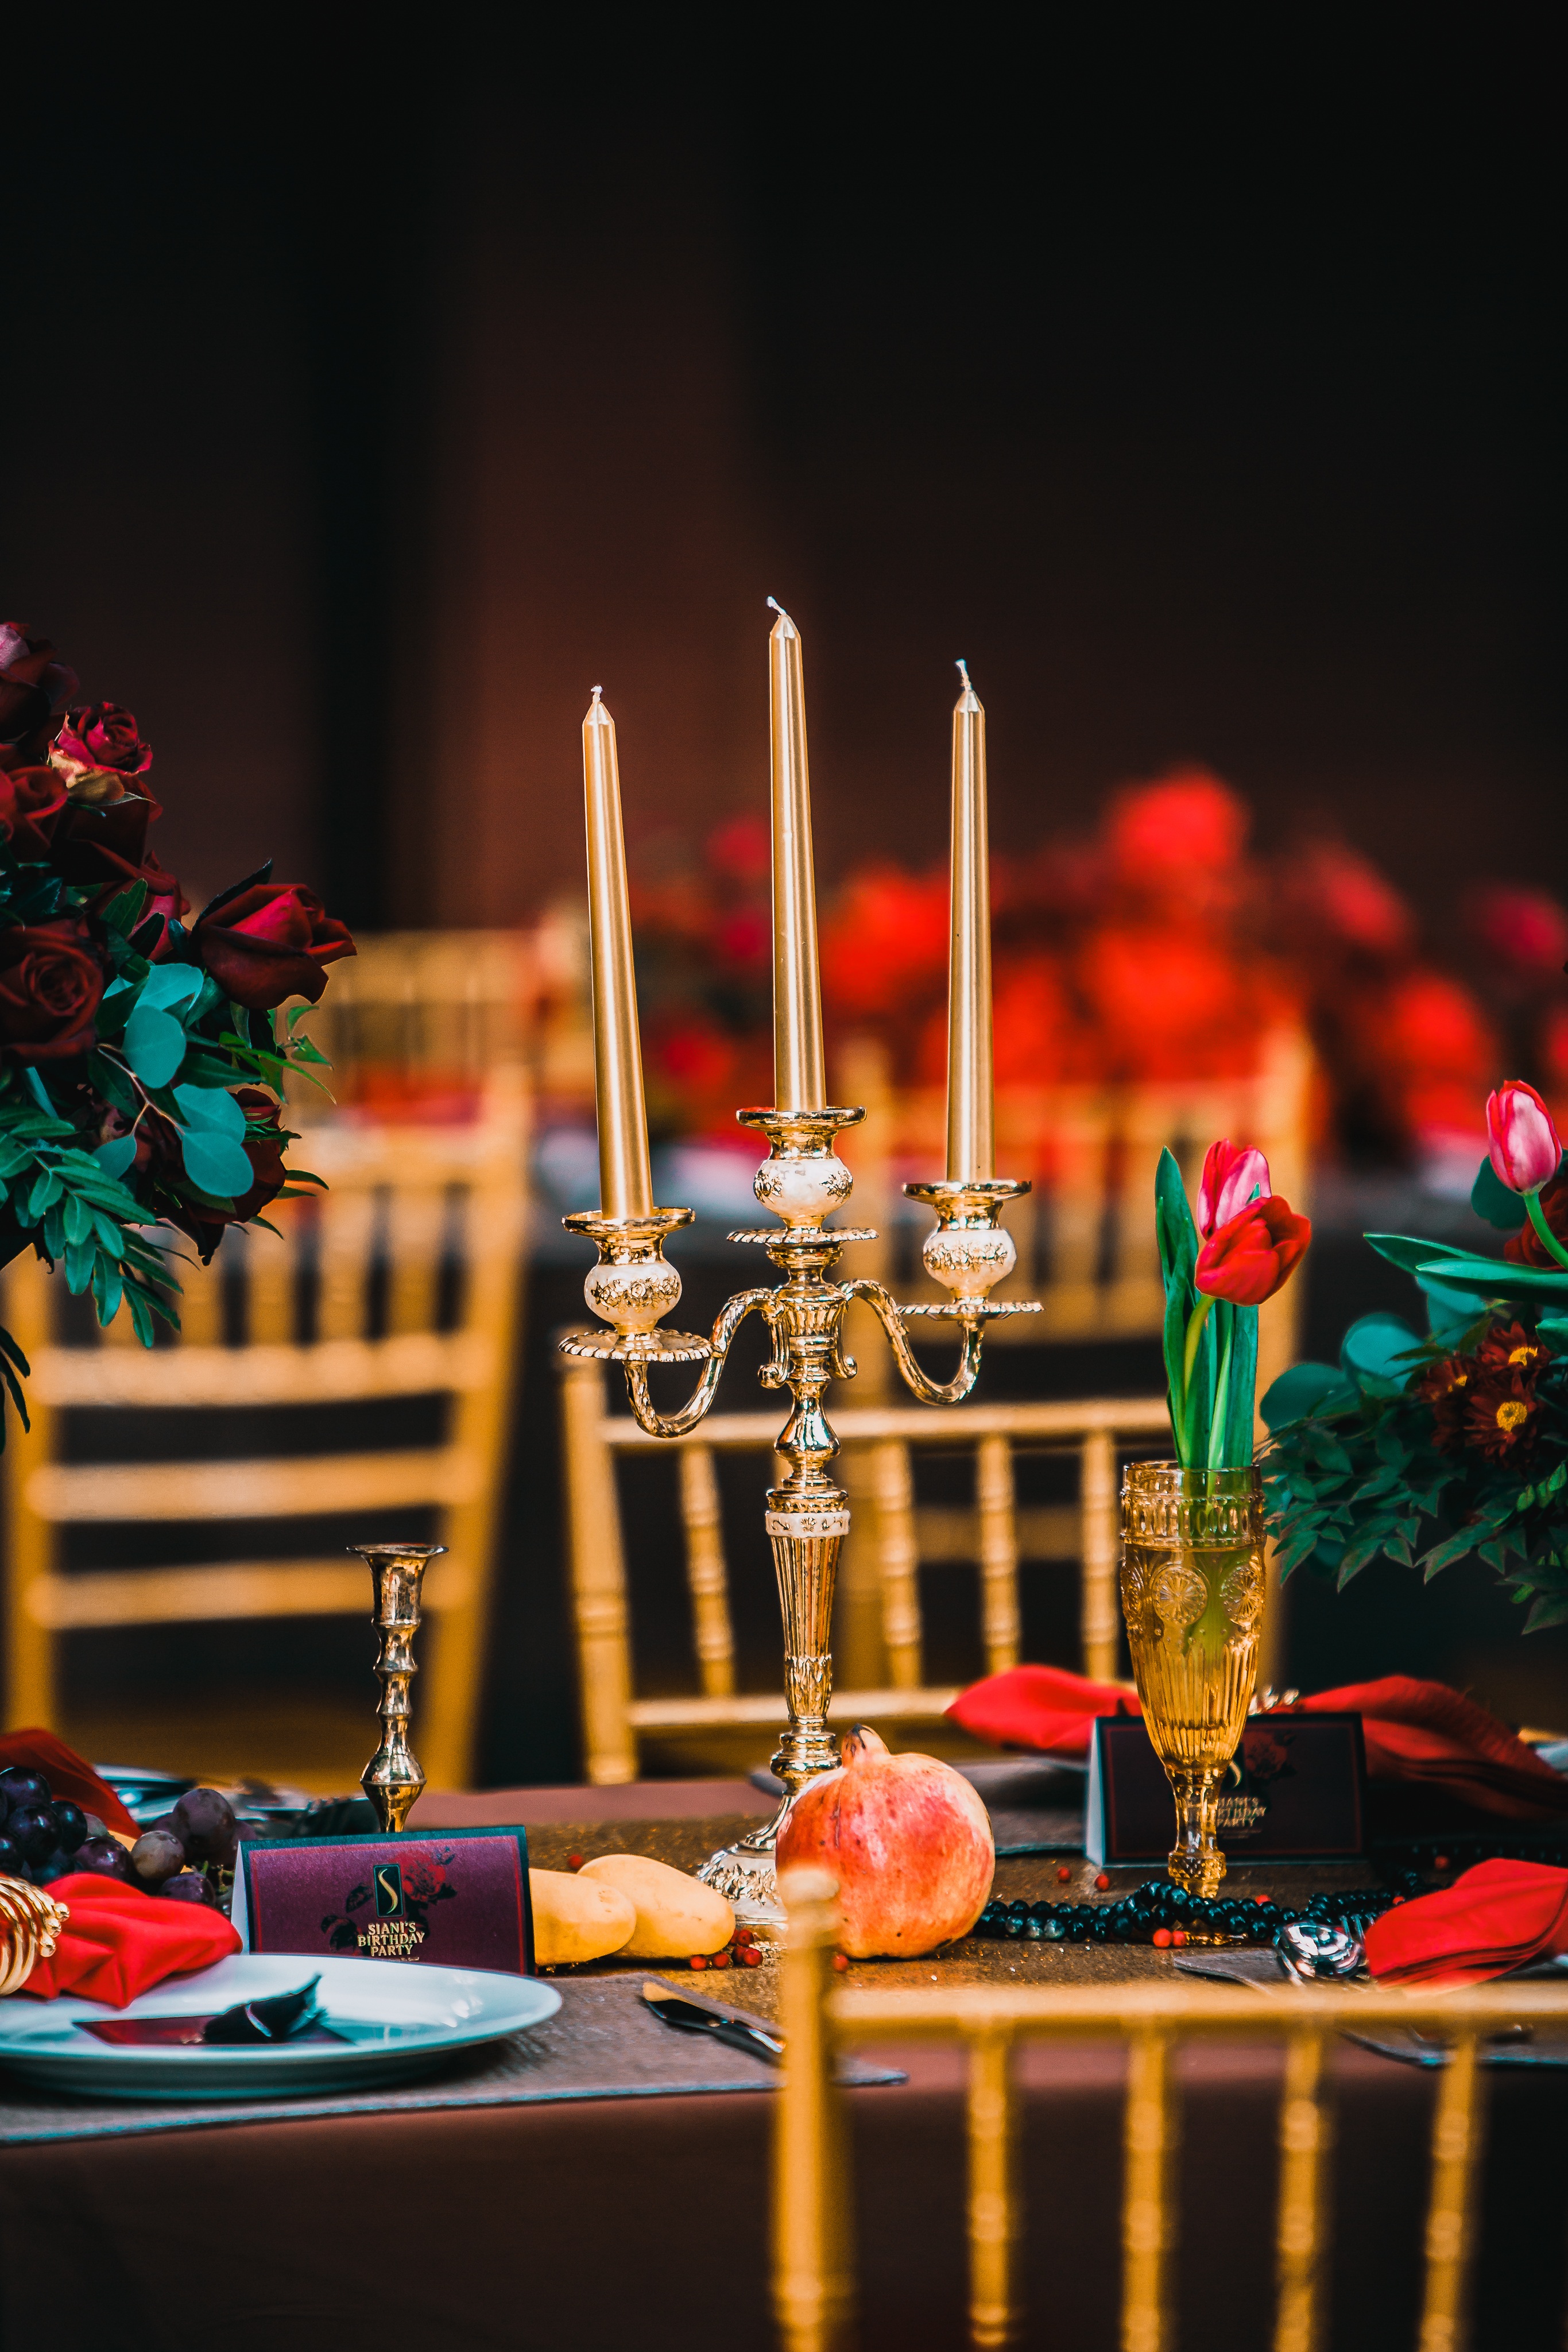
night, flower, cup, red, color, candle, christmas, lighting, candlestick, gold, party, event, patty, evening party, golden candlestick, the golden candle